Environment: real
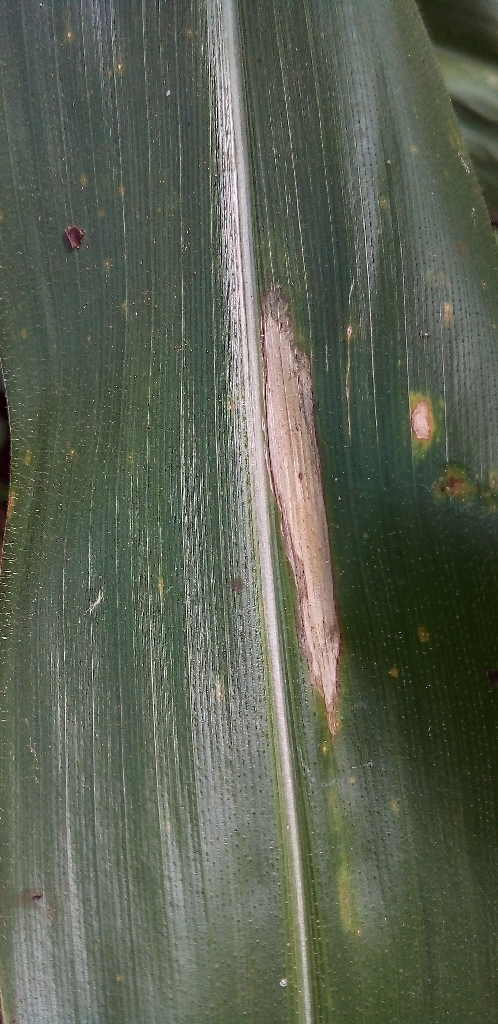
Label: northern_corn_leaf_blight